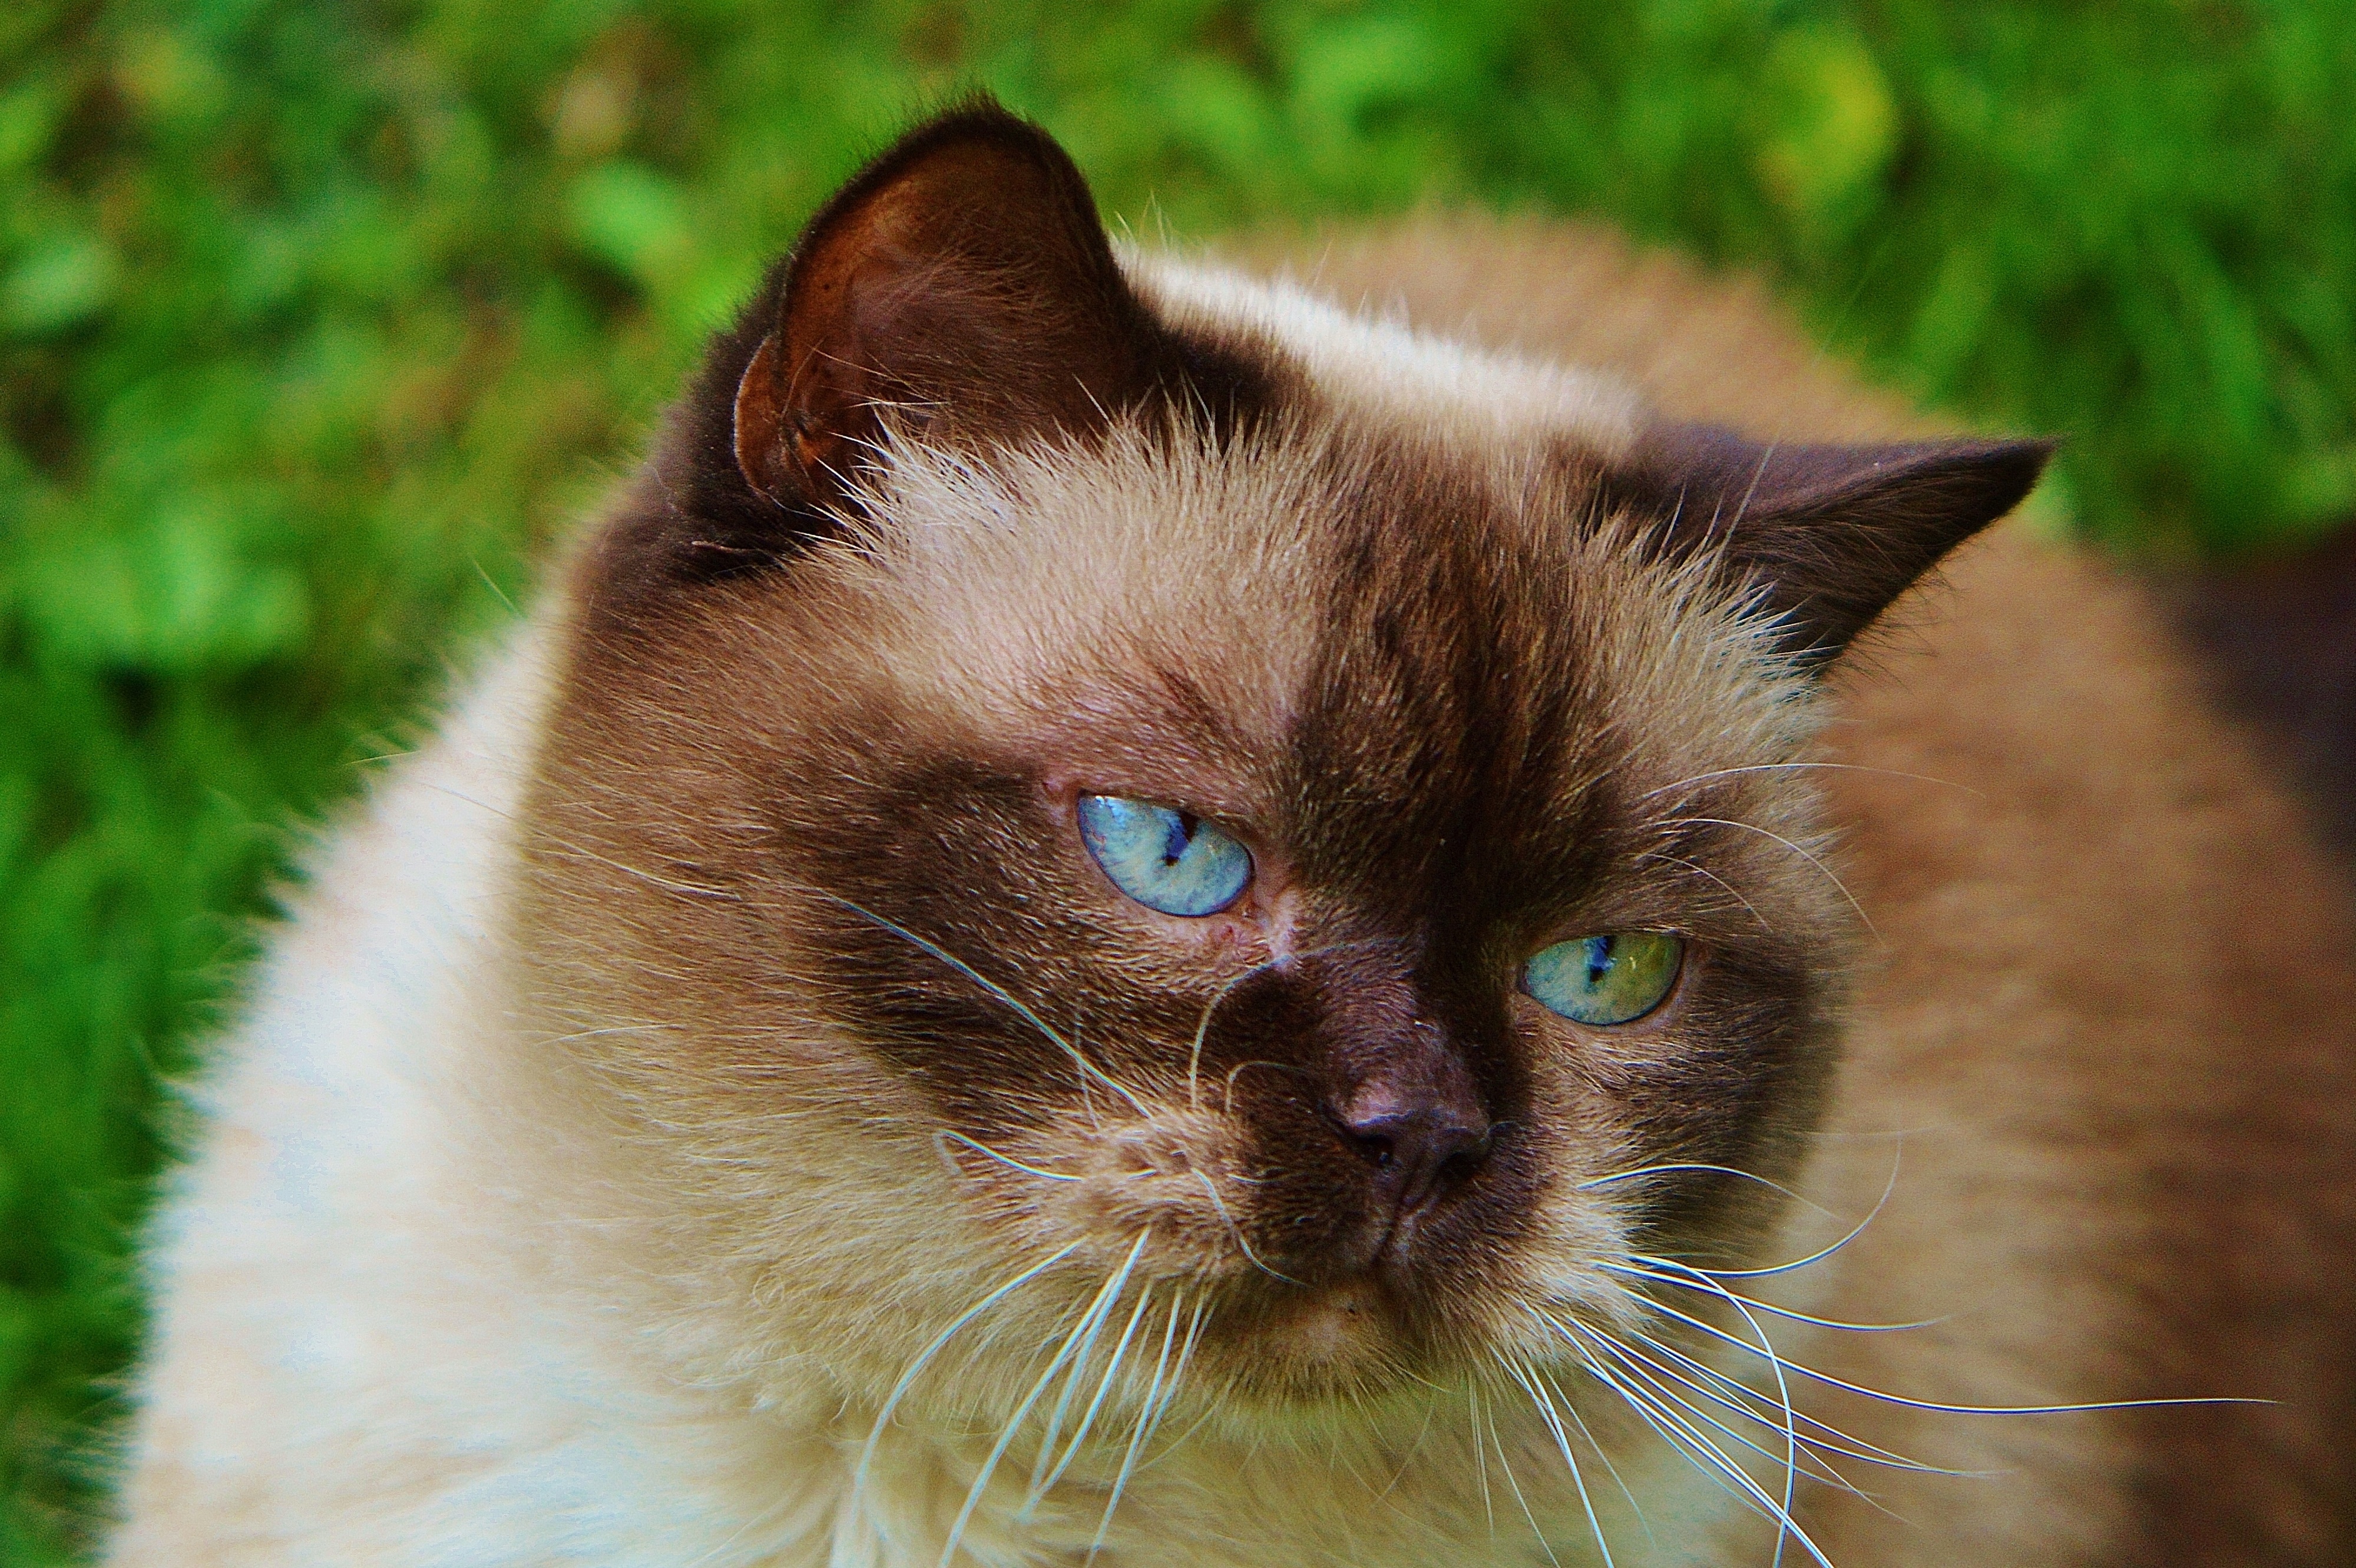
play, sweet, cute, fur, kitten, cat, brown, mammal, fauna, blue eye, close up, thoroughbred, nose, whiskers, snout, beige, vertebrate, mieze, dear, british shorthair, small to medium sized cats, cat like mammal, carnivoran, domestic short haired cat, birman